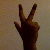
The image shows a hand gesture representing the number 3 in Indian Sign Language.